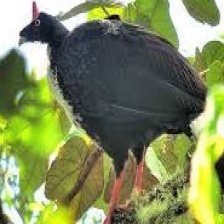
Species: HORNED GUAN
Scientific name: OREOPHASIS DERBIANUS